Arthur Lyon Cross

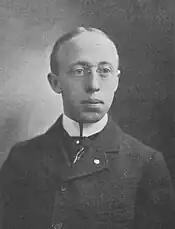
Arthur Lyon Cross

Arthur Lyon Cross (November 14, 1873 – June 21, 1940) was an American historian specializing in English history. Born in Portland, Maine, he received his doctorate from Harvard and joined the faculty of the University of Michigan in 1899.